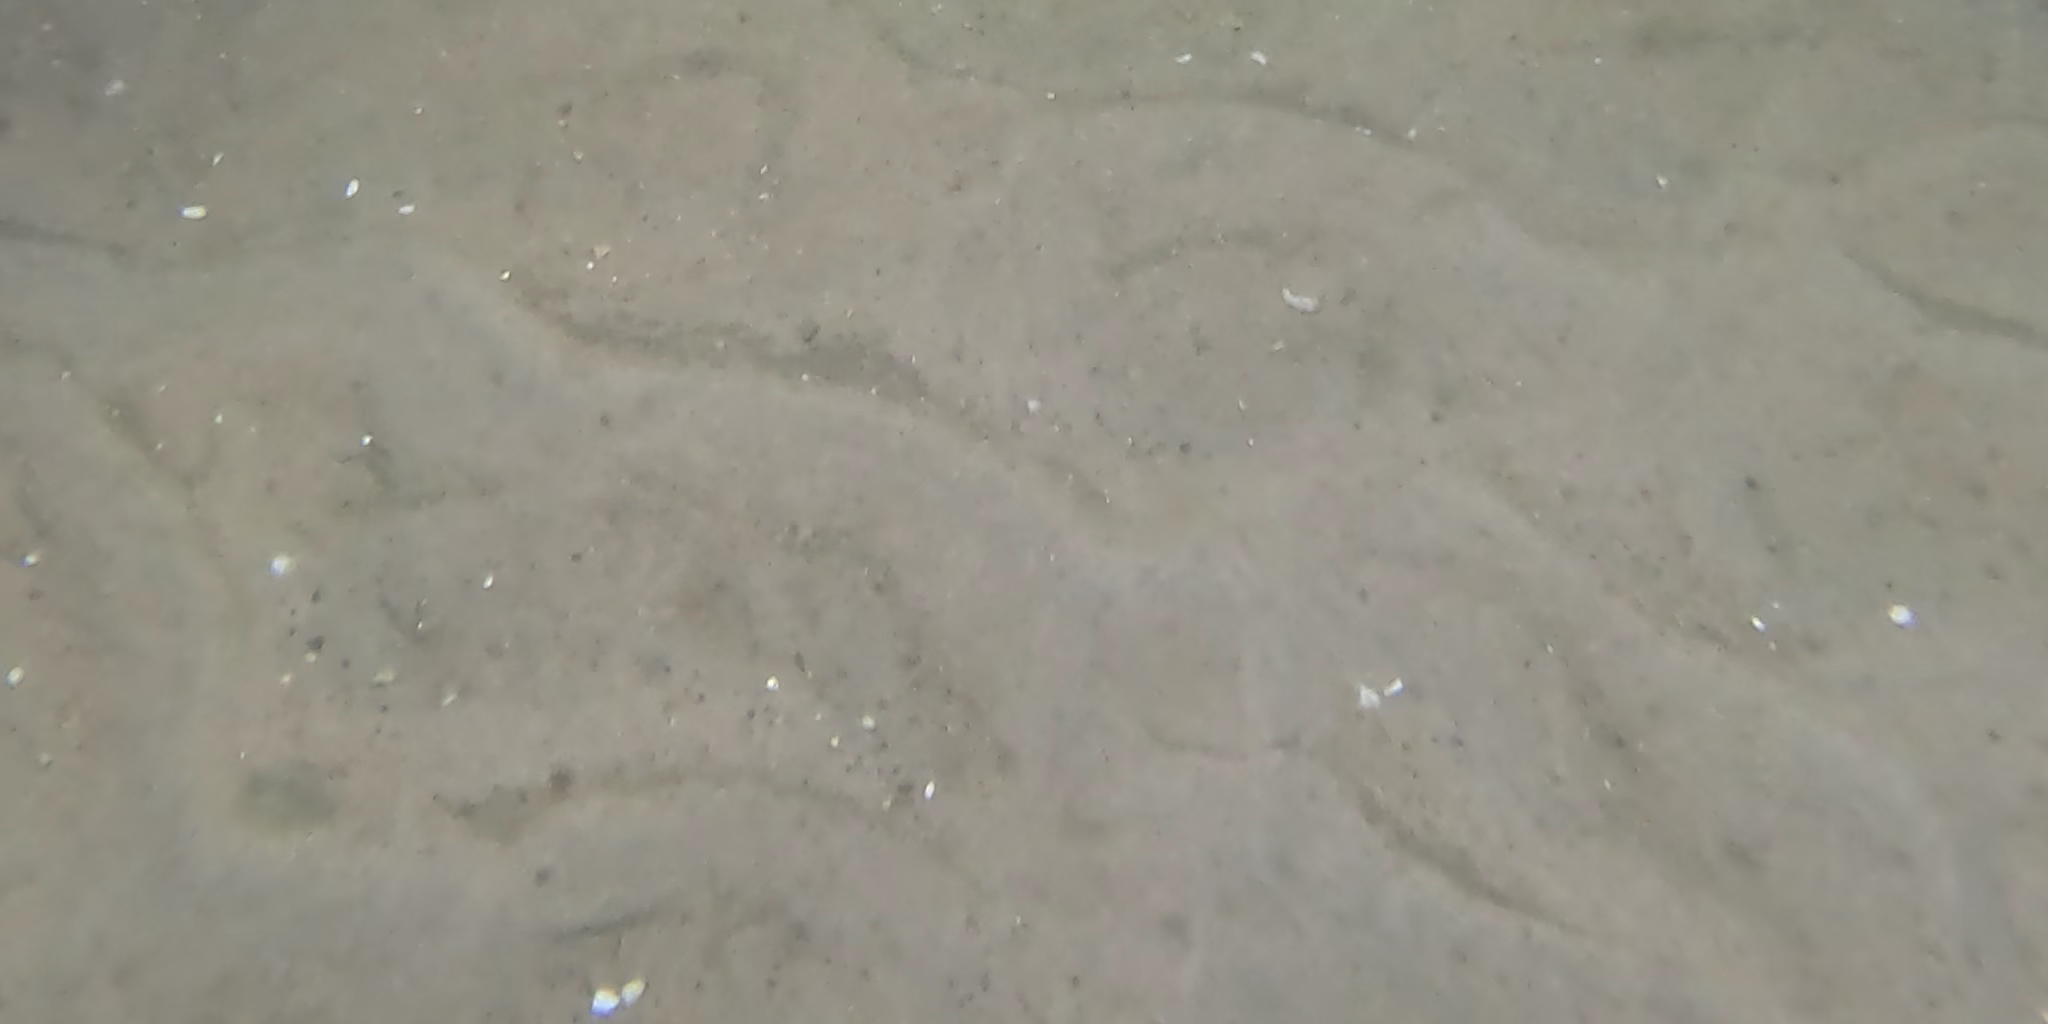
Seabed habitat: sand